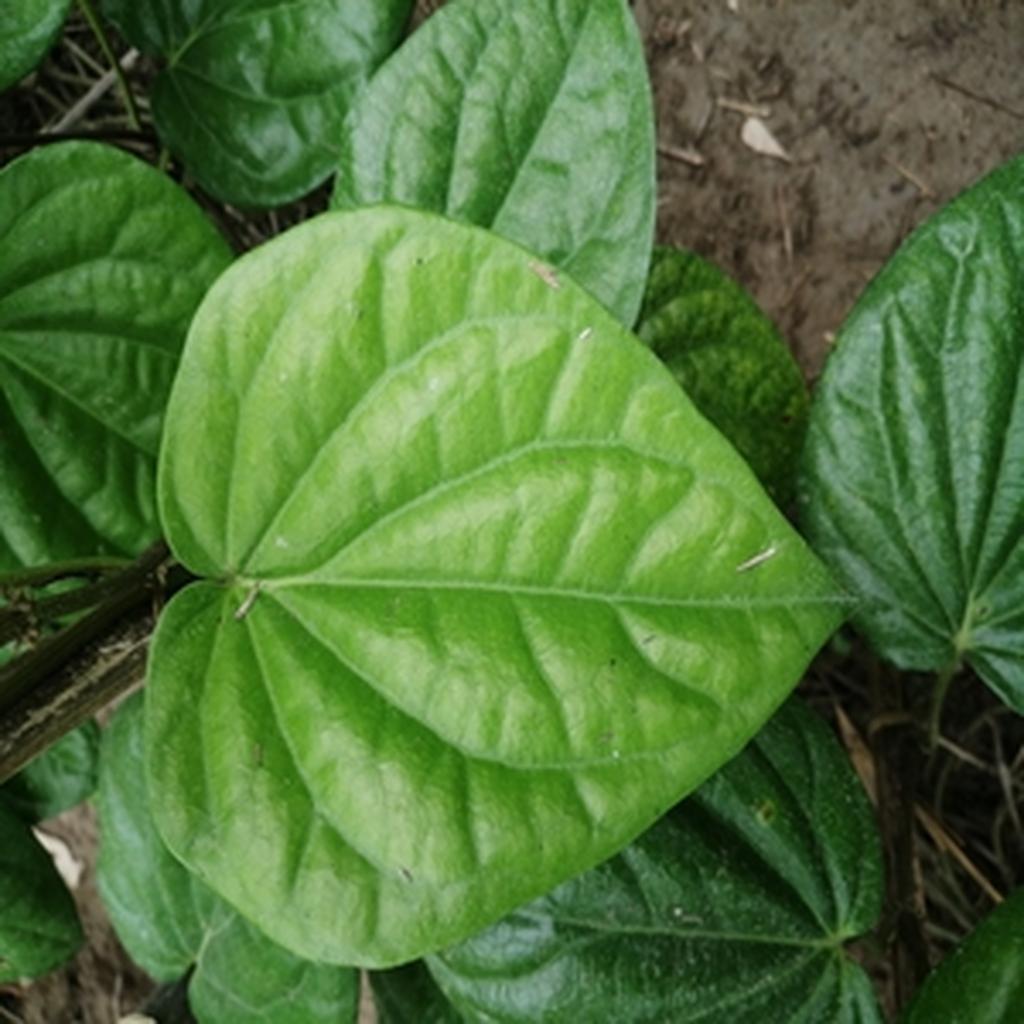
Label: Healthy_Leaf